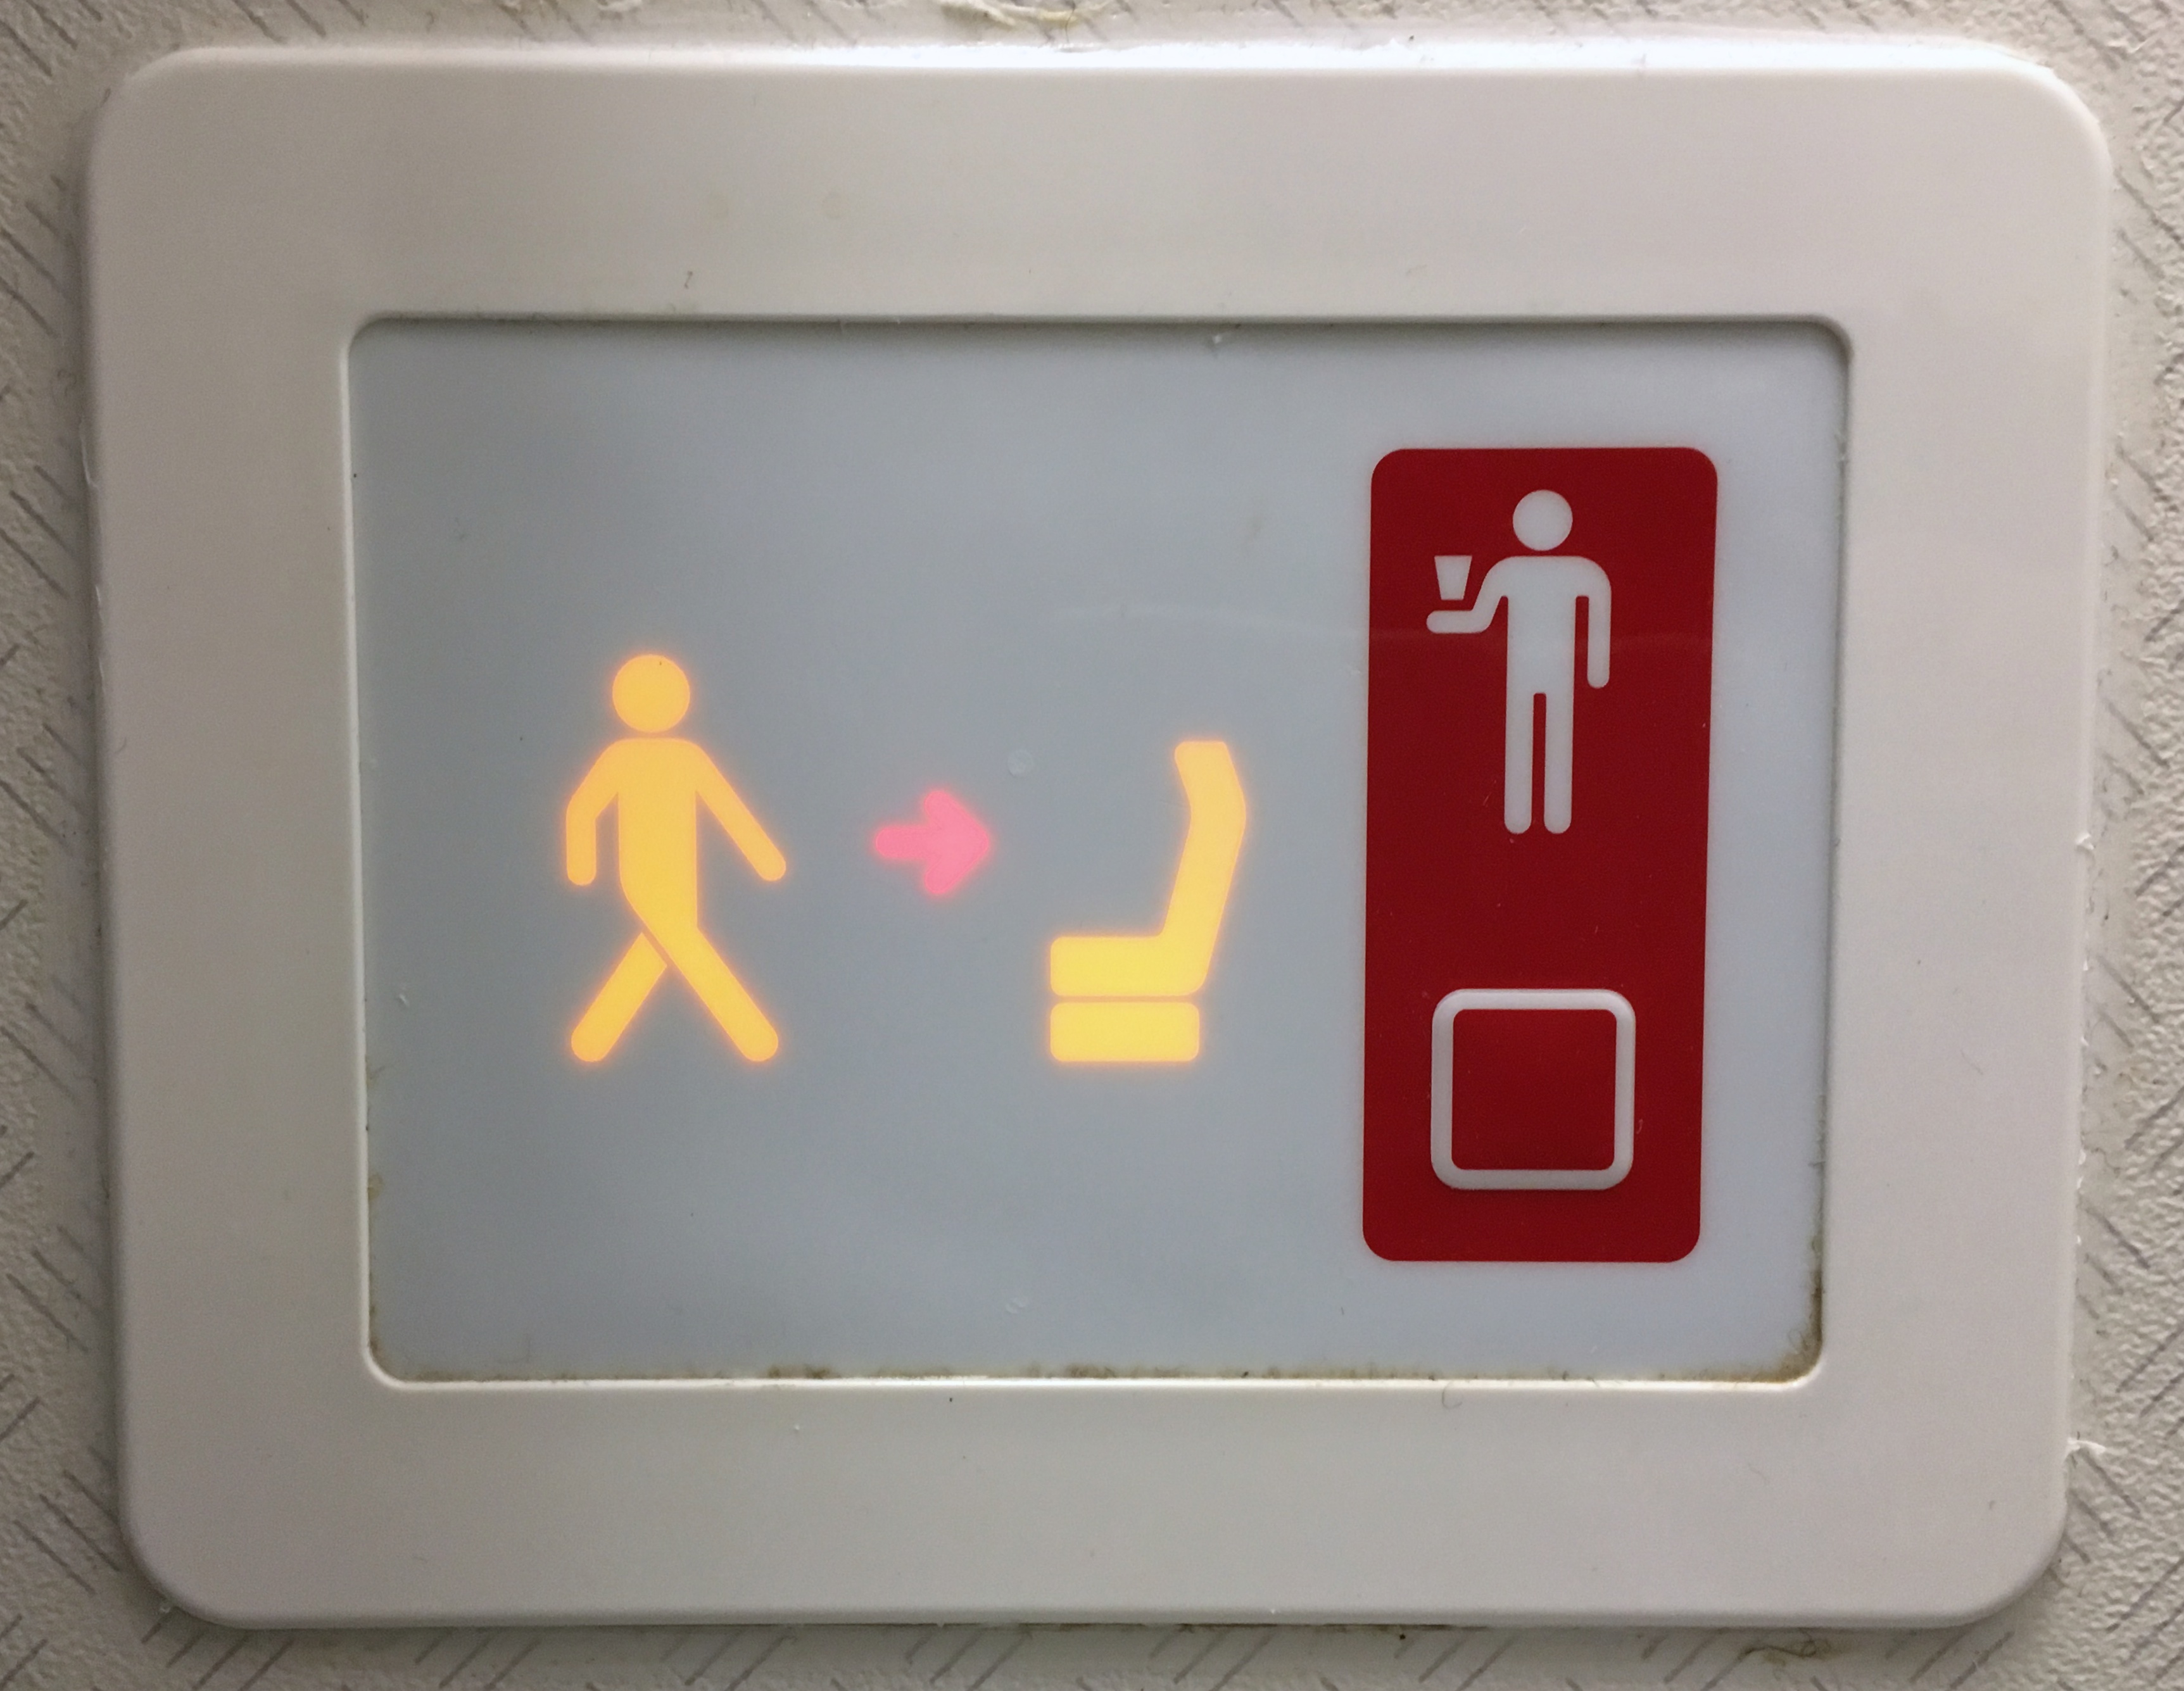
clock, electronics